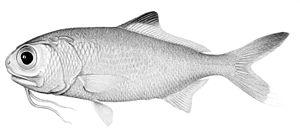
Polymixia berndti est une espèce de poissons à nageoires rayonnées.